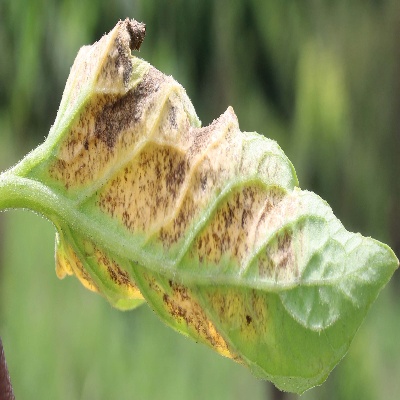
Crop: Tomato
Condition: leaf curl